Cinema Company

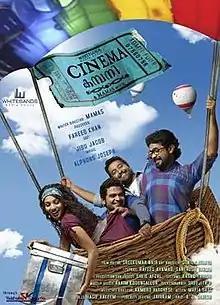
Theatrical poster

Cinema Company is a 2012 Malayalam-language romantic comedy drama film written and directed by Mamas, and starring mainly newcomers. Basil, Sanjeev M Nair, Shruthi Hariharan and Badri play the roles of four close friends who dream of making a film.